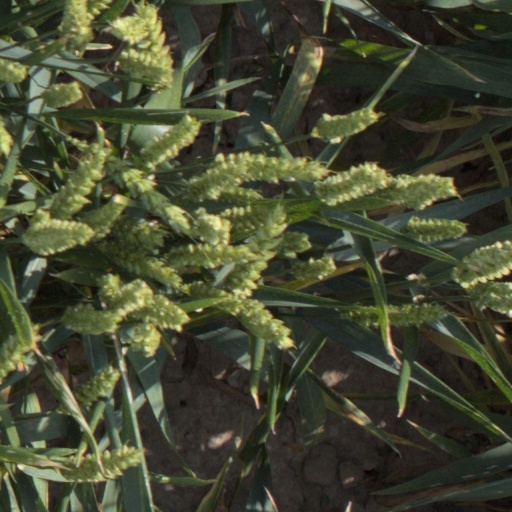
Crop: wheat